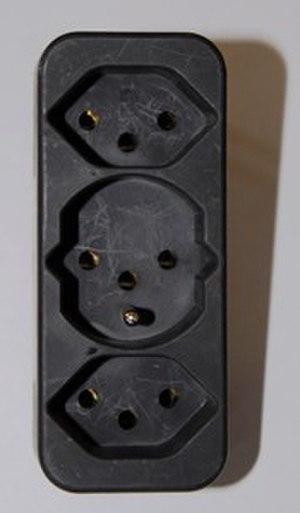
Prises électriques suisses. Haut/bas type 12, centre type 14. Depuis 1974 ventes ne sont plus autorisés.